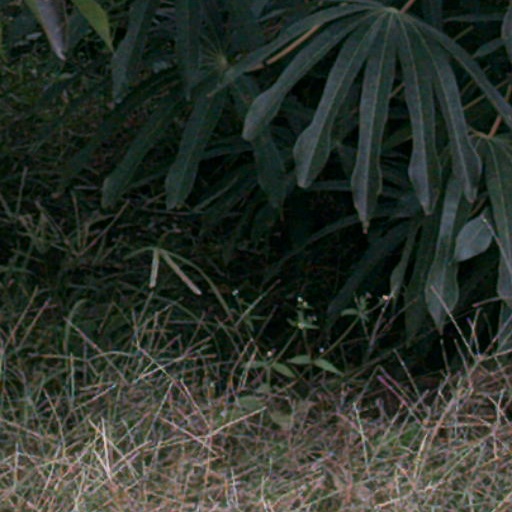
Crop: cassava